Timoleon

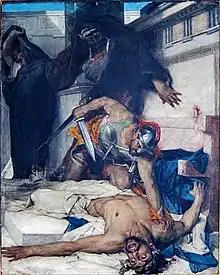
The assassination of Timophanes (Léon Comerre, 1874); Timoleon (at rear) covers his head with his cloak after having his own brother killed.

Timoleon (Greek: Τιμολέων), son of Timodemus, of Corinth (–337 BC) was a Greek statesman and general.